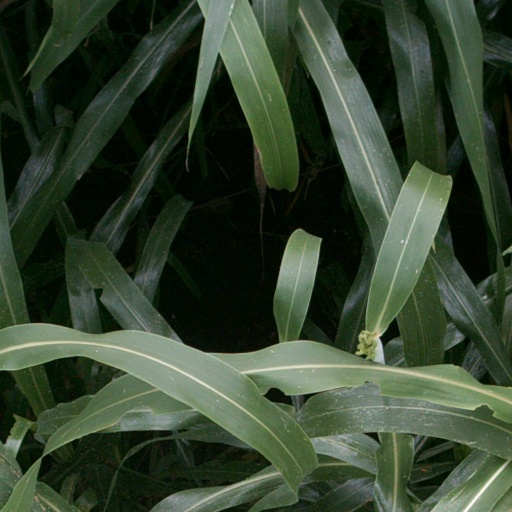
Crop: sorghum